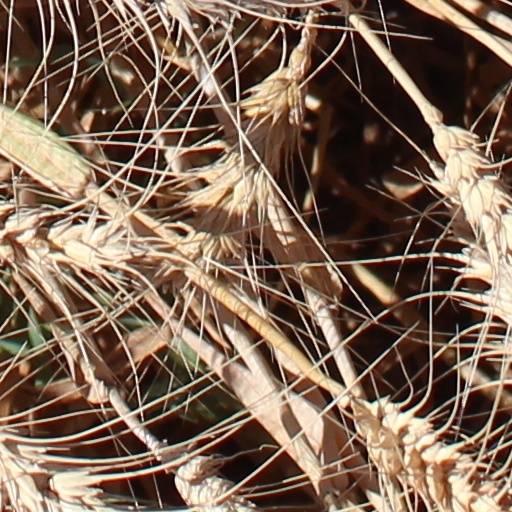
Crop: wheat